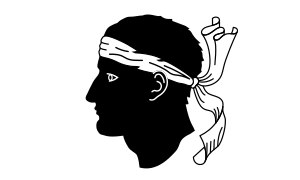
Korsikas befolkning
Det afhuggede maurerhoved er et symbol på Korsika.
De oprindelige korsikanere var et iberisk folk. Senere blev der grundlagt etruskiske og græske kolonier. Så kom karthagenienserne til og efter dem romerne. Den romerske periode var meget lang, så lang at korsikansk er en selvstændig efterkommer efter latin, selv om fællesskabet med den toskanske befolkning har betydet, at der er mange ligheder mellem de to italienske dialekter.